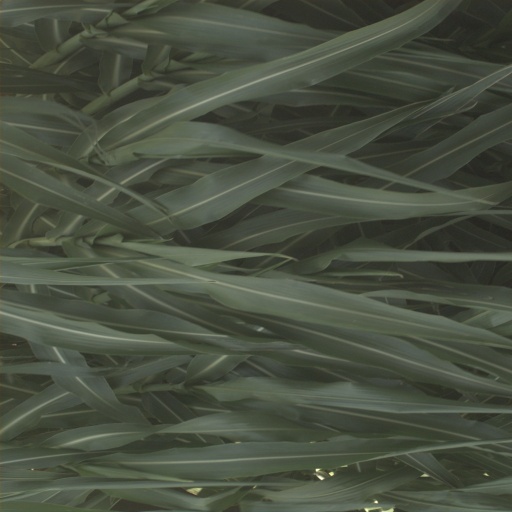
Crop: sorghum